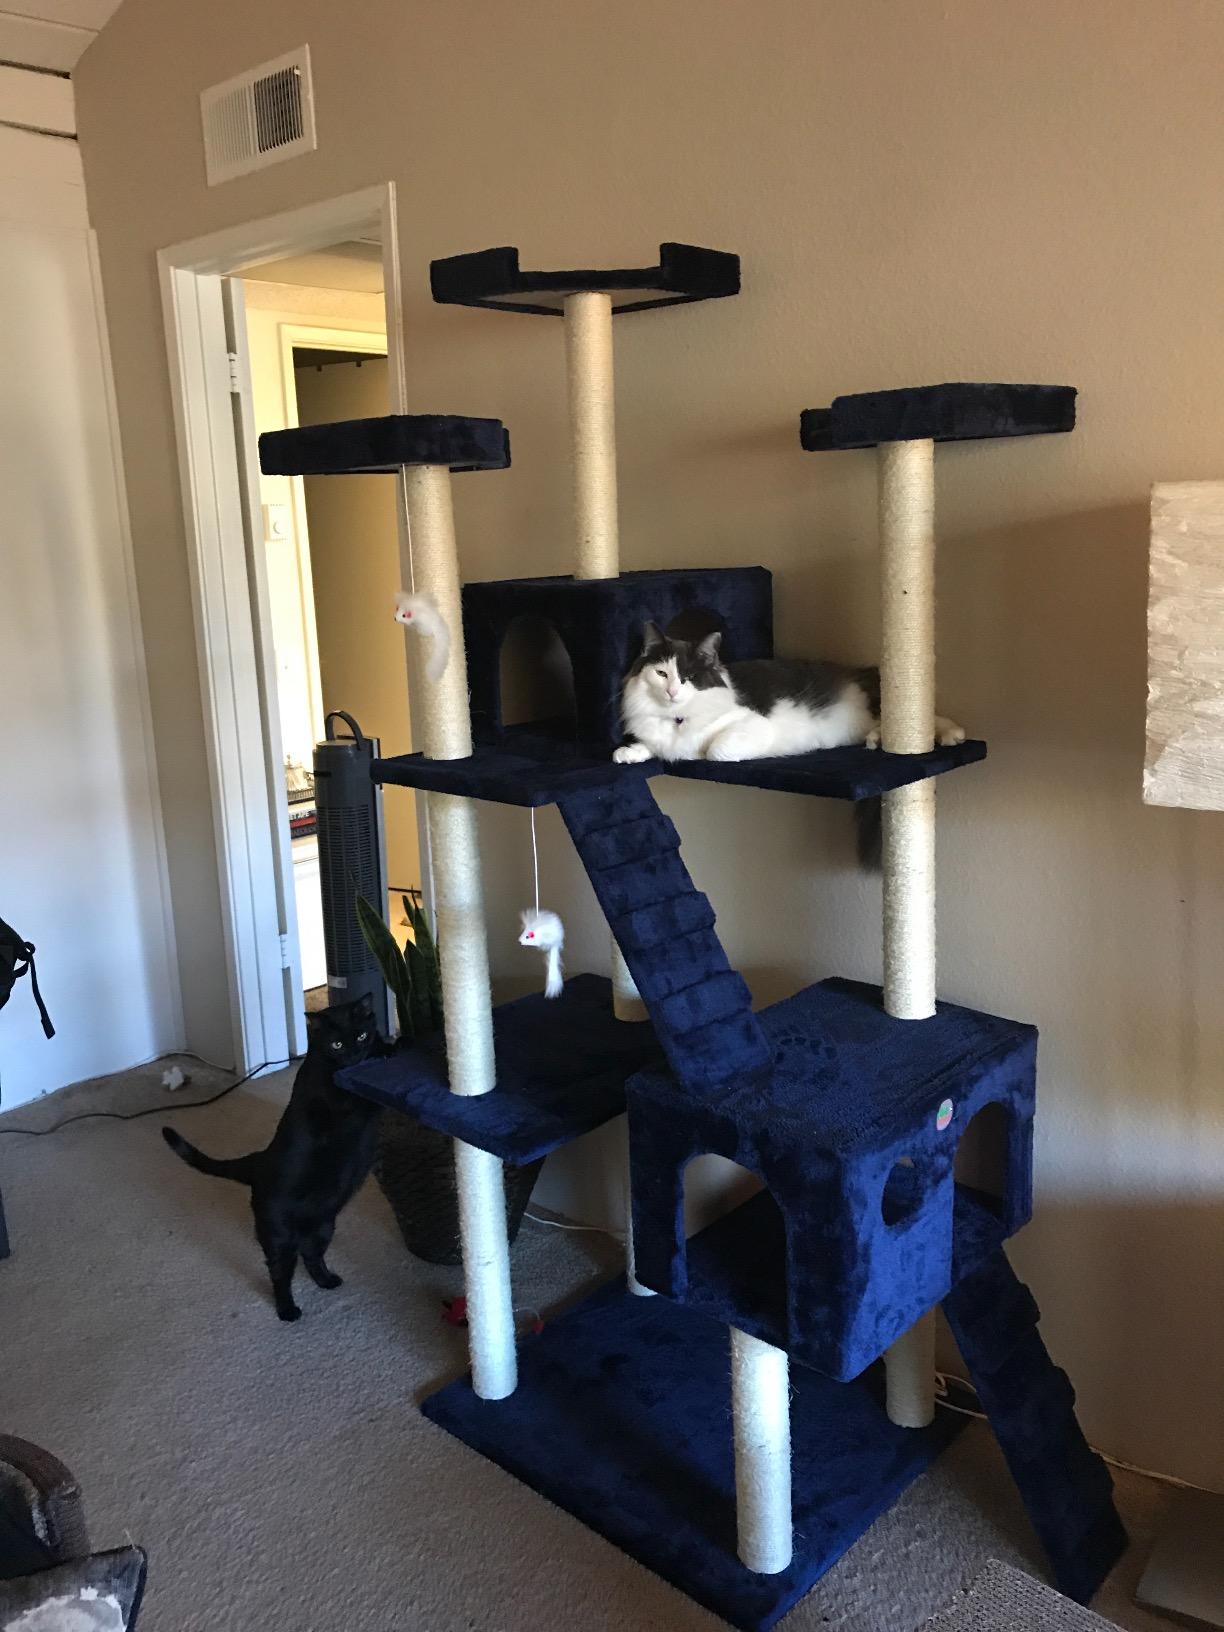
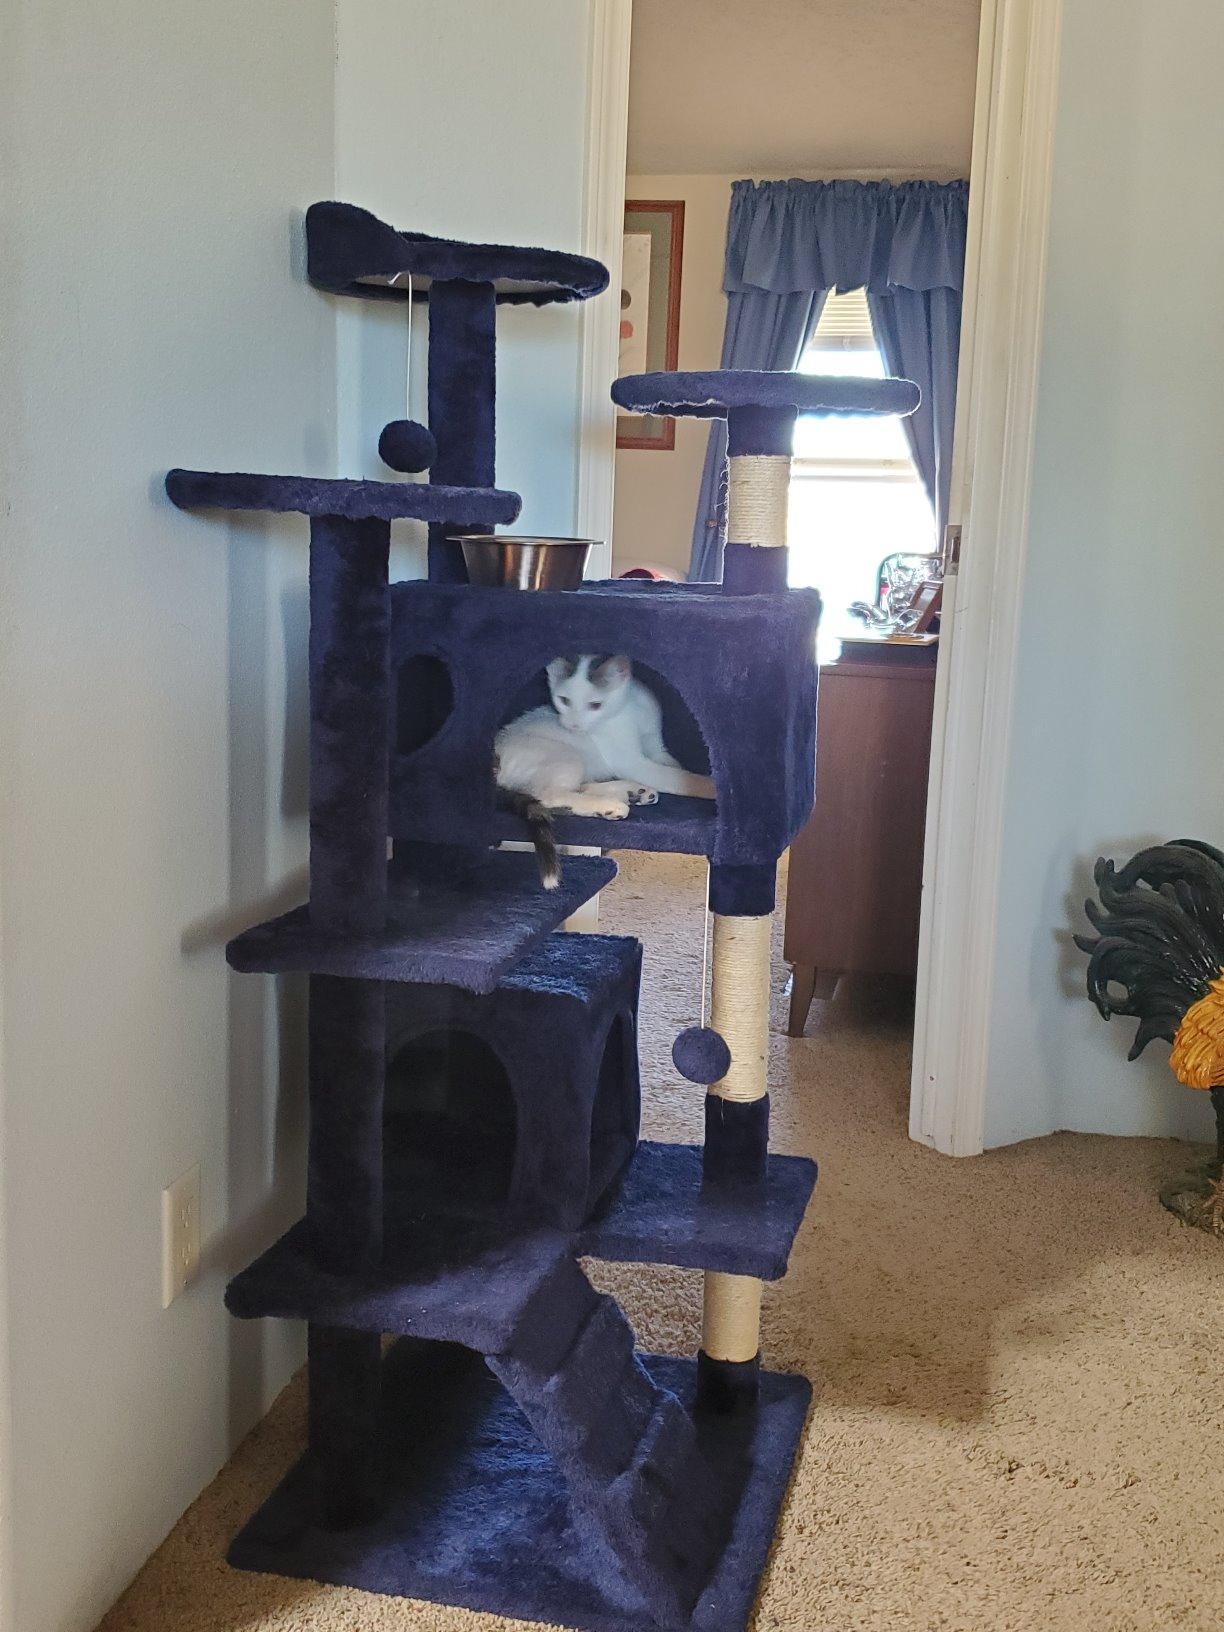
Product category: items_cat tree
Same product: no